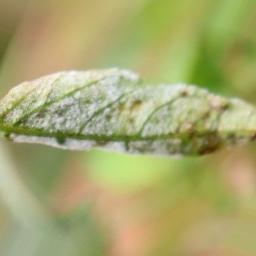
Label: powdery mildew